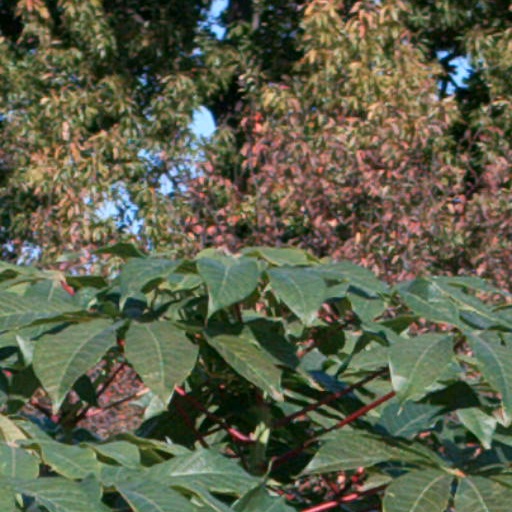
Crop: cassava